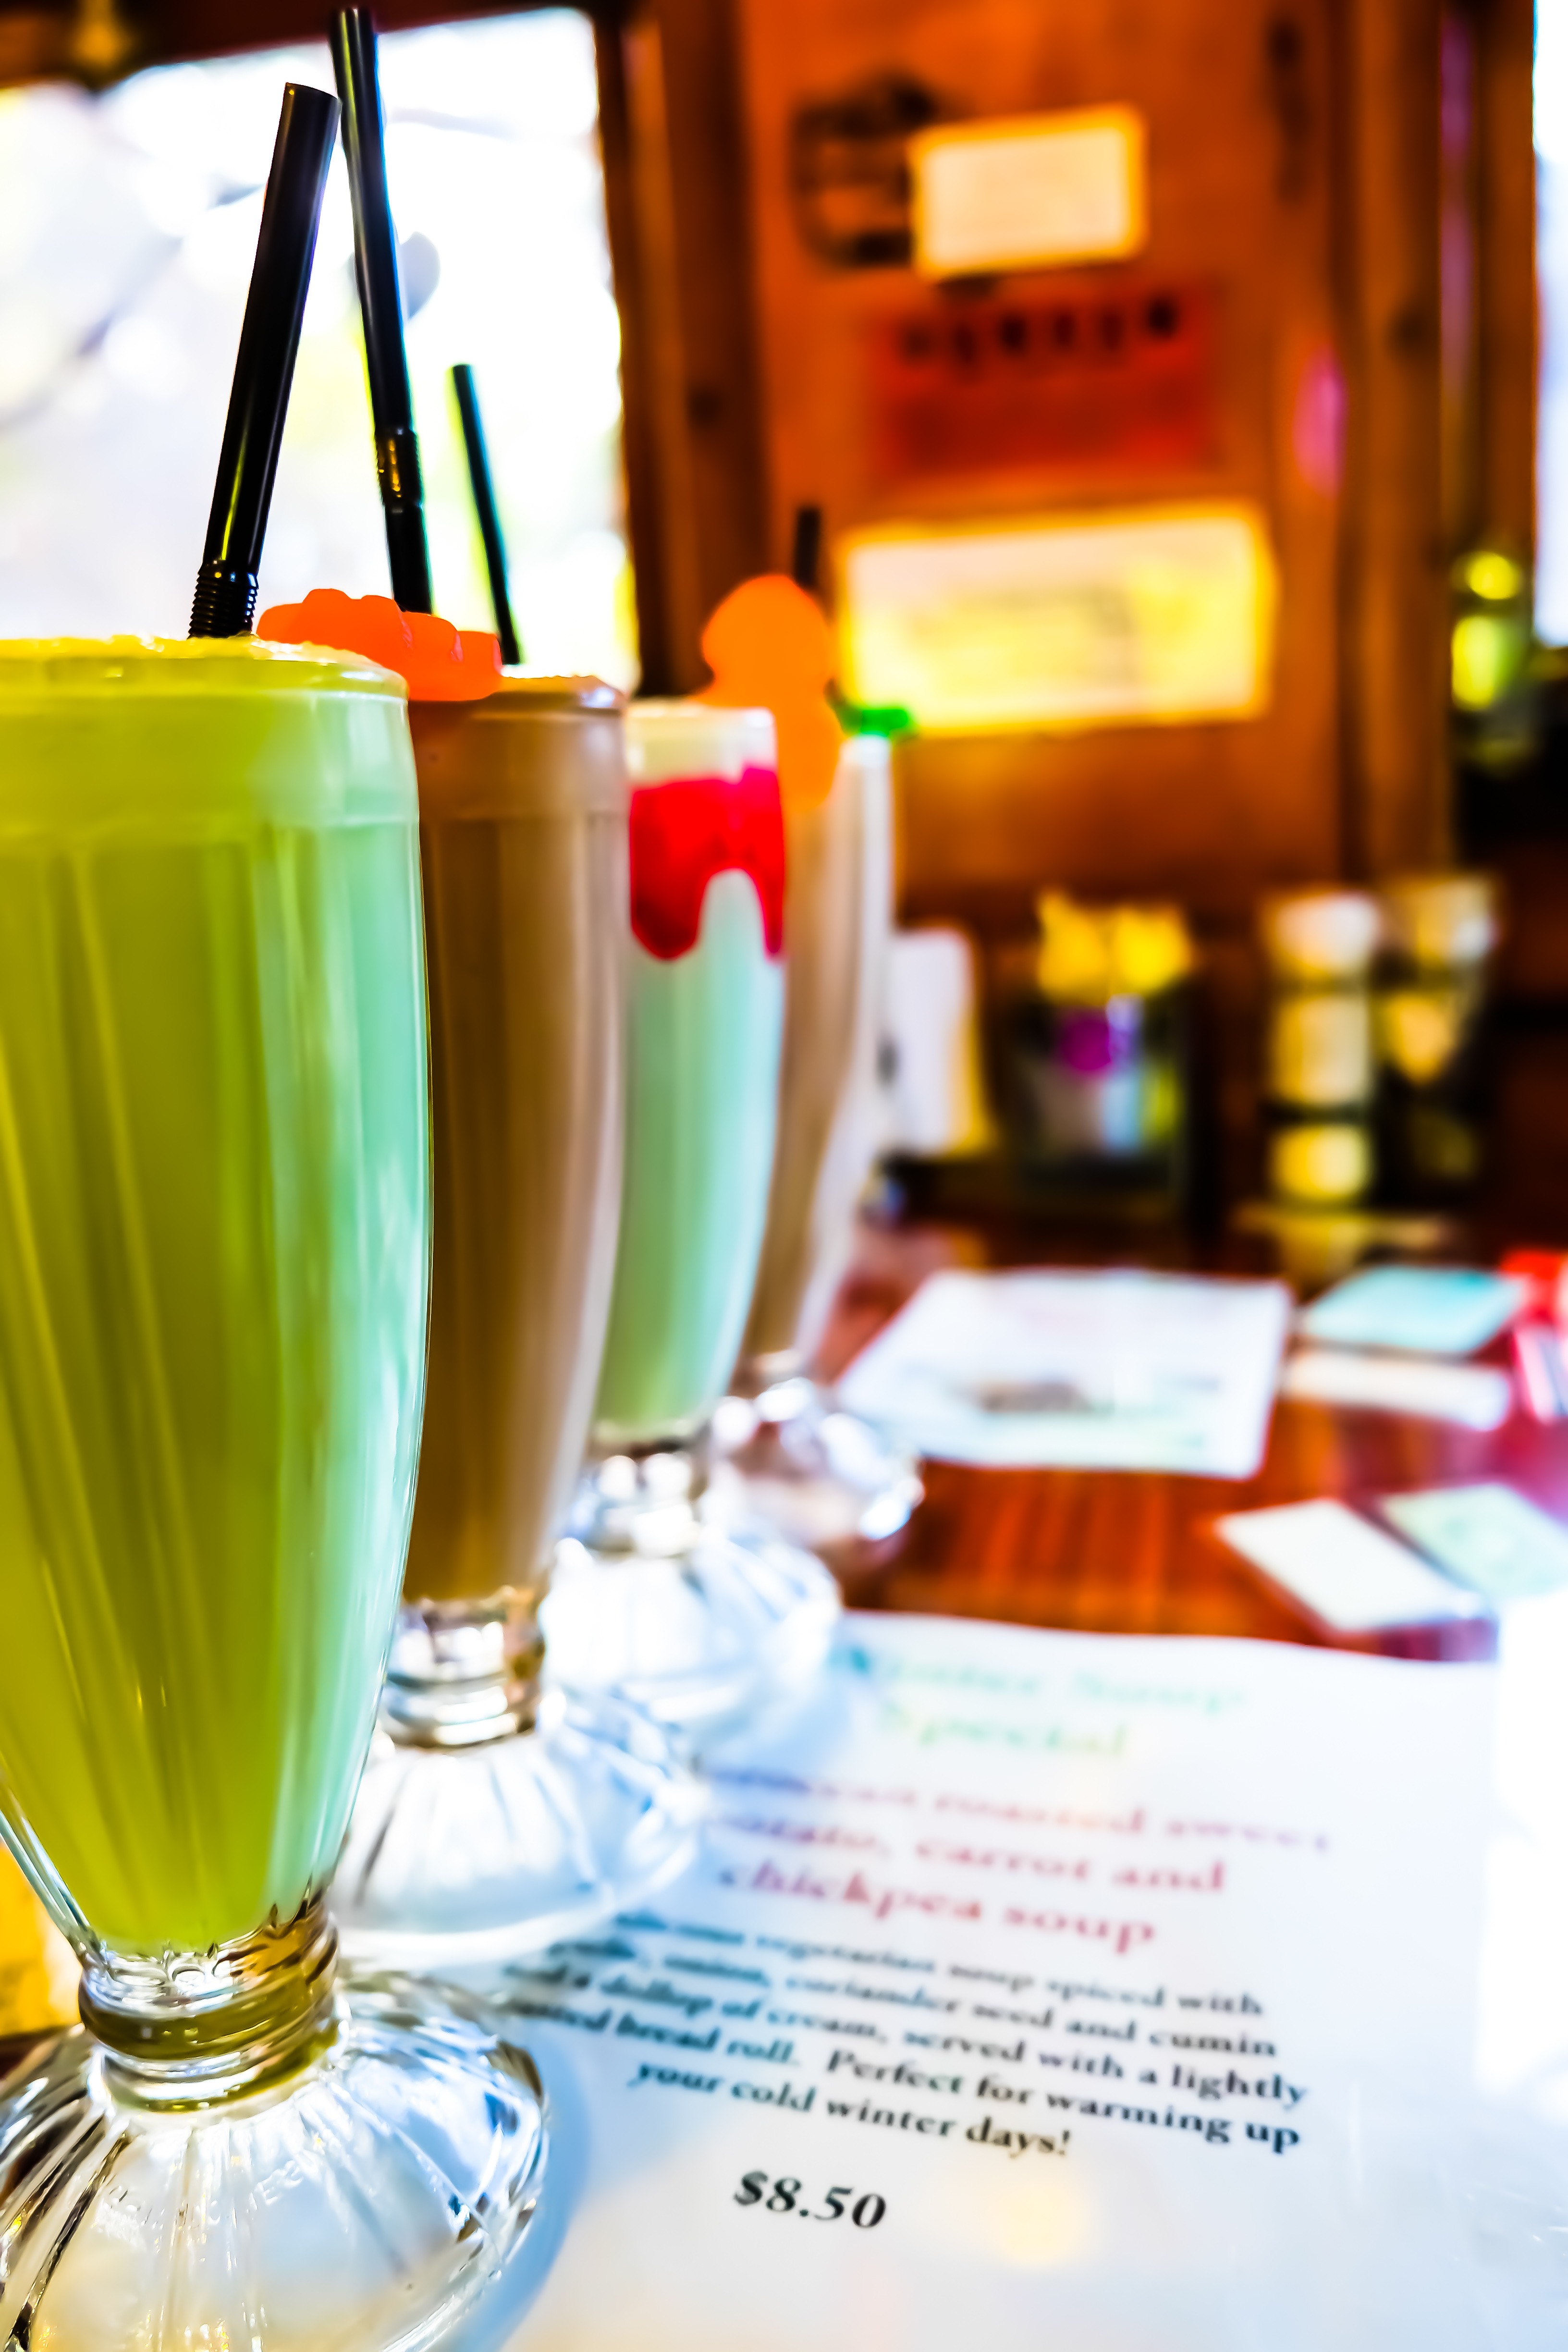
cafe, restaurant, cup, meal, food, color, beverage, drink, cocktail, smoothie, takeaway, straw, soda, sharing, share, fifties, milkshake, sense